Homo floresiensis

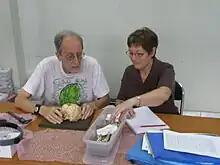
Colin Groves and Debbie Argue examining the type specimen

In 2008, Australian researcher Peter Obendorf — who studies congenital iodine deficiency syndrome — and colleagues suggested that LB1 and LB6 suffered from myxoedematous (ME) congenital iodine deficiency syndrome resulting from congenital hypothyroidism (underactive thyroid), and that they were part of an affected population of "H. sapiens" on the island. Congenital iodine deficiency syndrome, caused by iodine deficiency, is expressed by small bodies and reduced brain size (but ME causes less motor and mental disablement than other forms of congenital iodine deficiency syndrome), and is a form of dwarfism still found in the local Indonesian population. They said that various features of "H. floresiensis" are diagnostic characteristics, such as enlarged pituitary fossa, unusually straight and untwisted humeral heads, relatively thick limbs, double rooted premolar, and primitive wrist morphology.